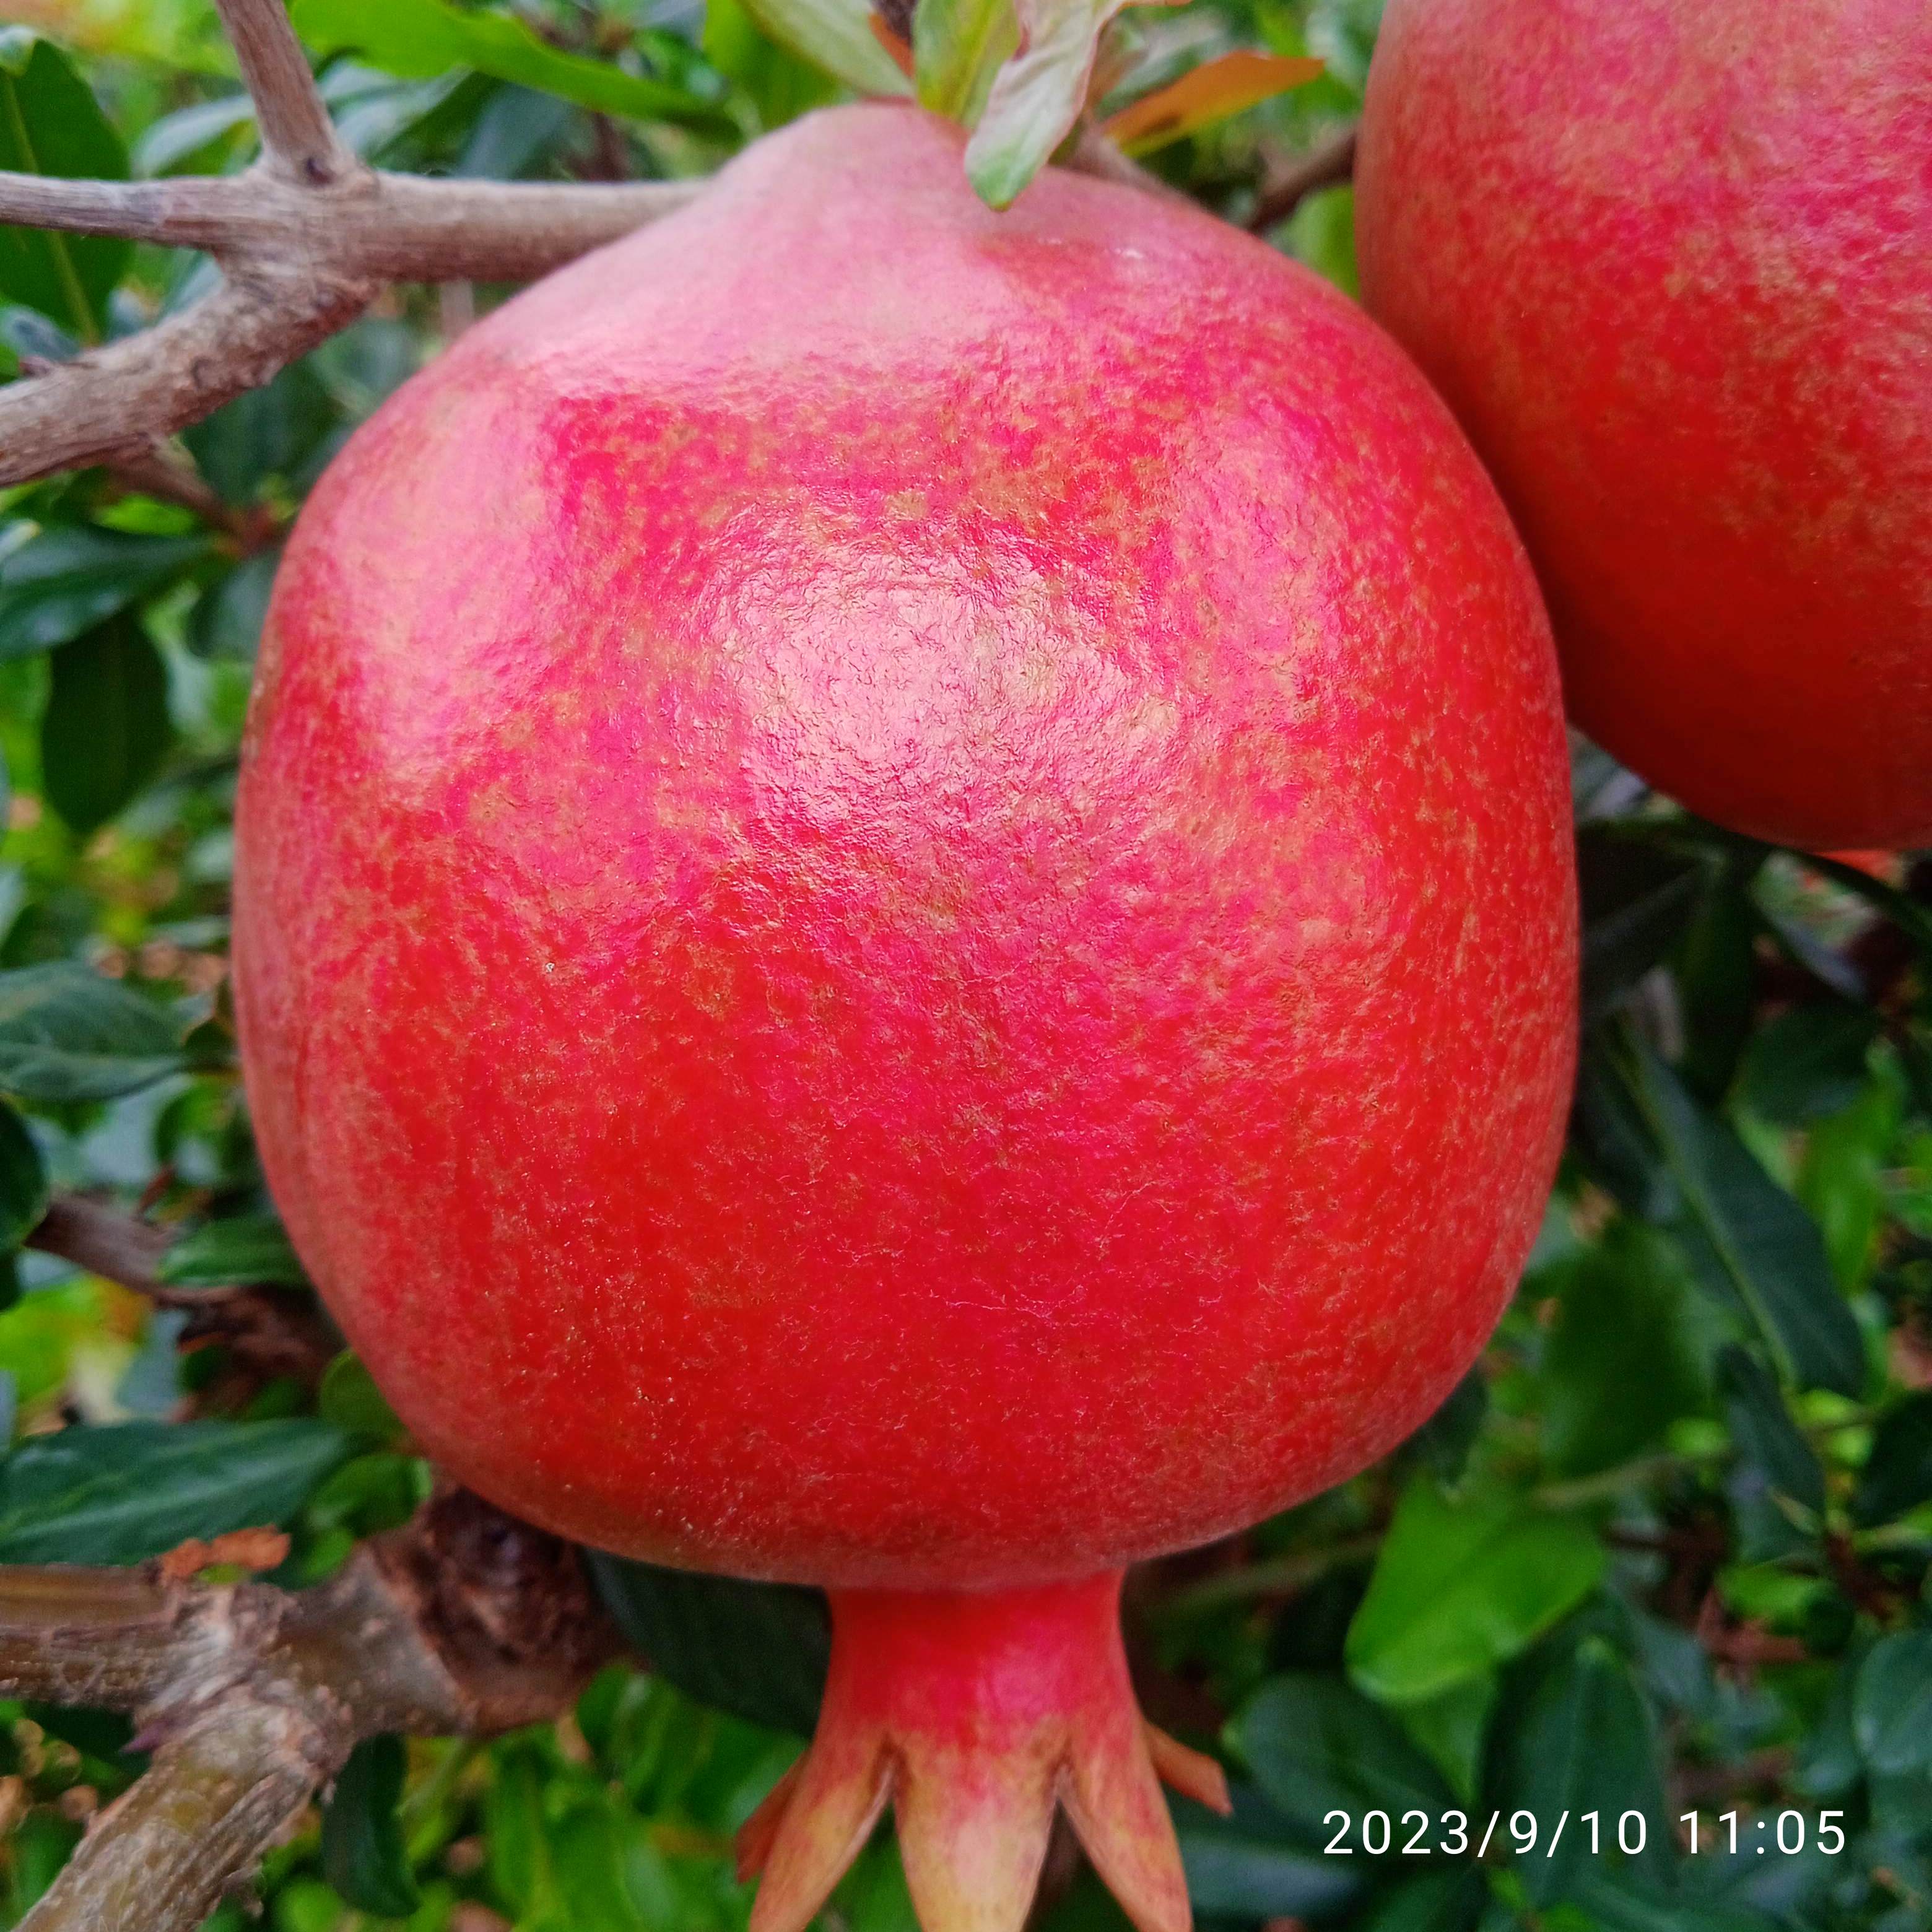
Label: Healthy